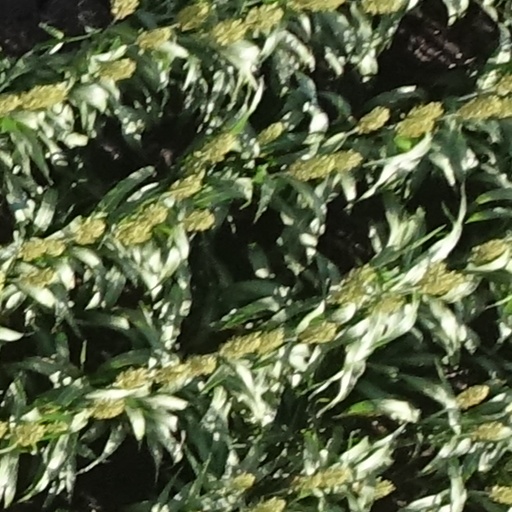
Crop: sorghum